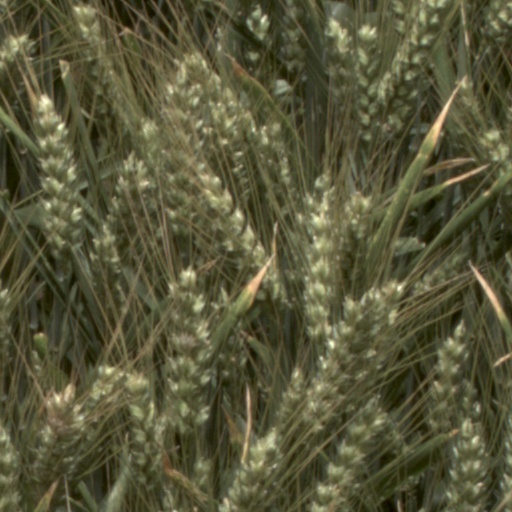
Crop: wheat